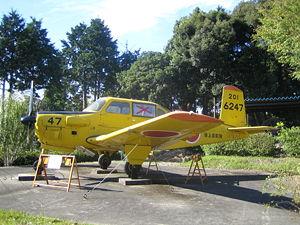
Le T-34 Mentor est un avion d'entraînement militaire américain, dérivé du Beechcraft Bonanza. Cet appareil a remplacé au début des années 1950 dans les écoles de l’USAF et de l’US Navy les nombreux biplaces d'entraînement de base datant de la Seconde Guerre mondiale. Des versions turbopropulsées, disposant de capacités tactiques, étaient toujours en service dans un certain nombre de pays en 2013 et au Japon Fuji Heavy Industries a relancé en 2000 la production d’un modèle modernisé. Les T-34C argentins ont participé aux opérations aériennes durant la guerre des Malouines.